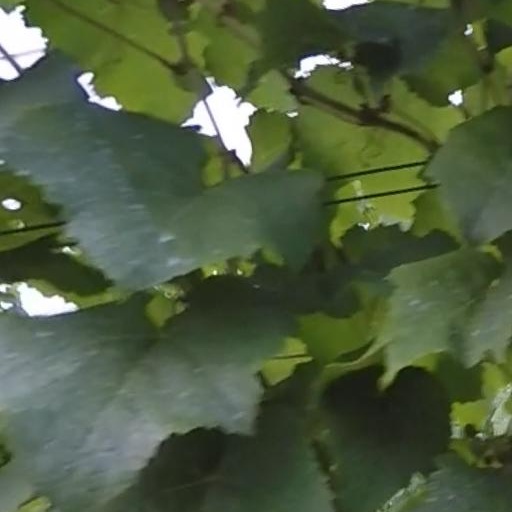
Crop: grape